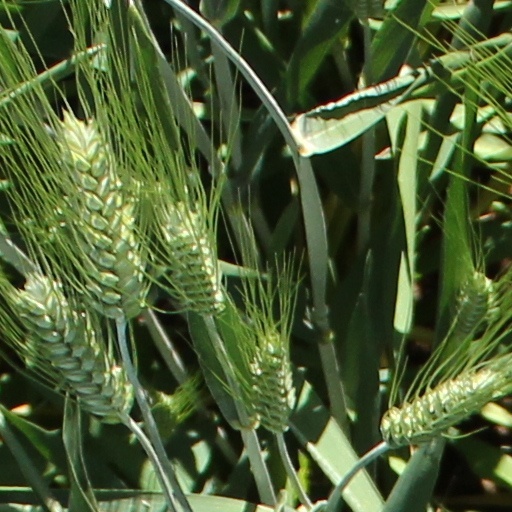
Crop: wheat